Chris Laurence

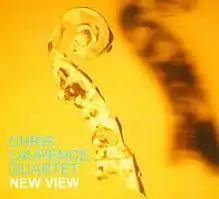
Chris Laurence Quartet, New View, 2007

With the Academy of St. Martin in the Fields